The Little Mother

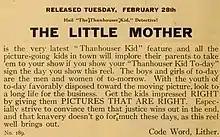
Advertisement in "The Moving Picture World"

The Little Mother is an American silent short drama film produced by the Thanhouser Company. The film stars Marie Eline who goes to her mother's employer and asks for her mother's job after she dies. Her employer is an artist with a kind heart and though the girl does not do the chores well. One of the artists models plot against him makes false charges against him, leading to his arrest. The little girl follows them and learns that they were out to obtain a large amount of money to have the false case dropped. She reports it to the police and the artist is freed, whereby he adopts the girl out of gratitude. Released on February 28, 1911, the film received mixed reviews. The film is presumed lost.